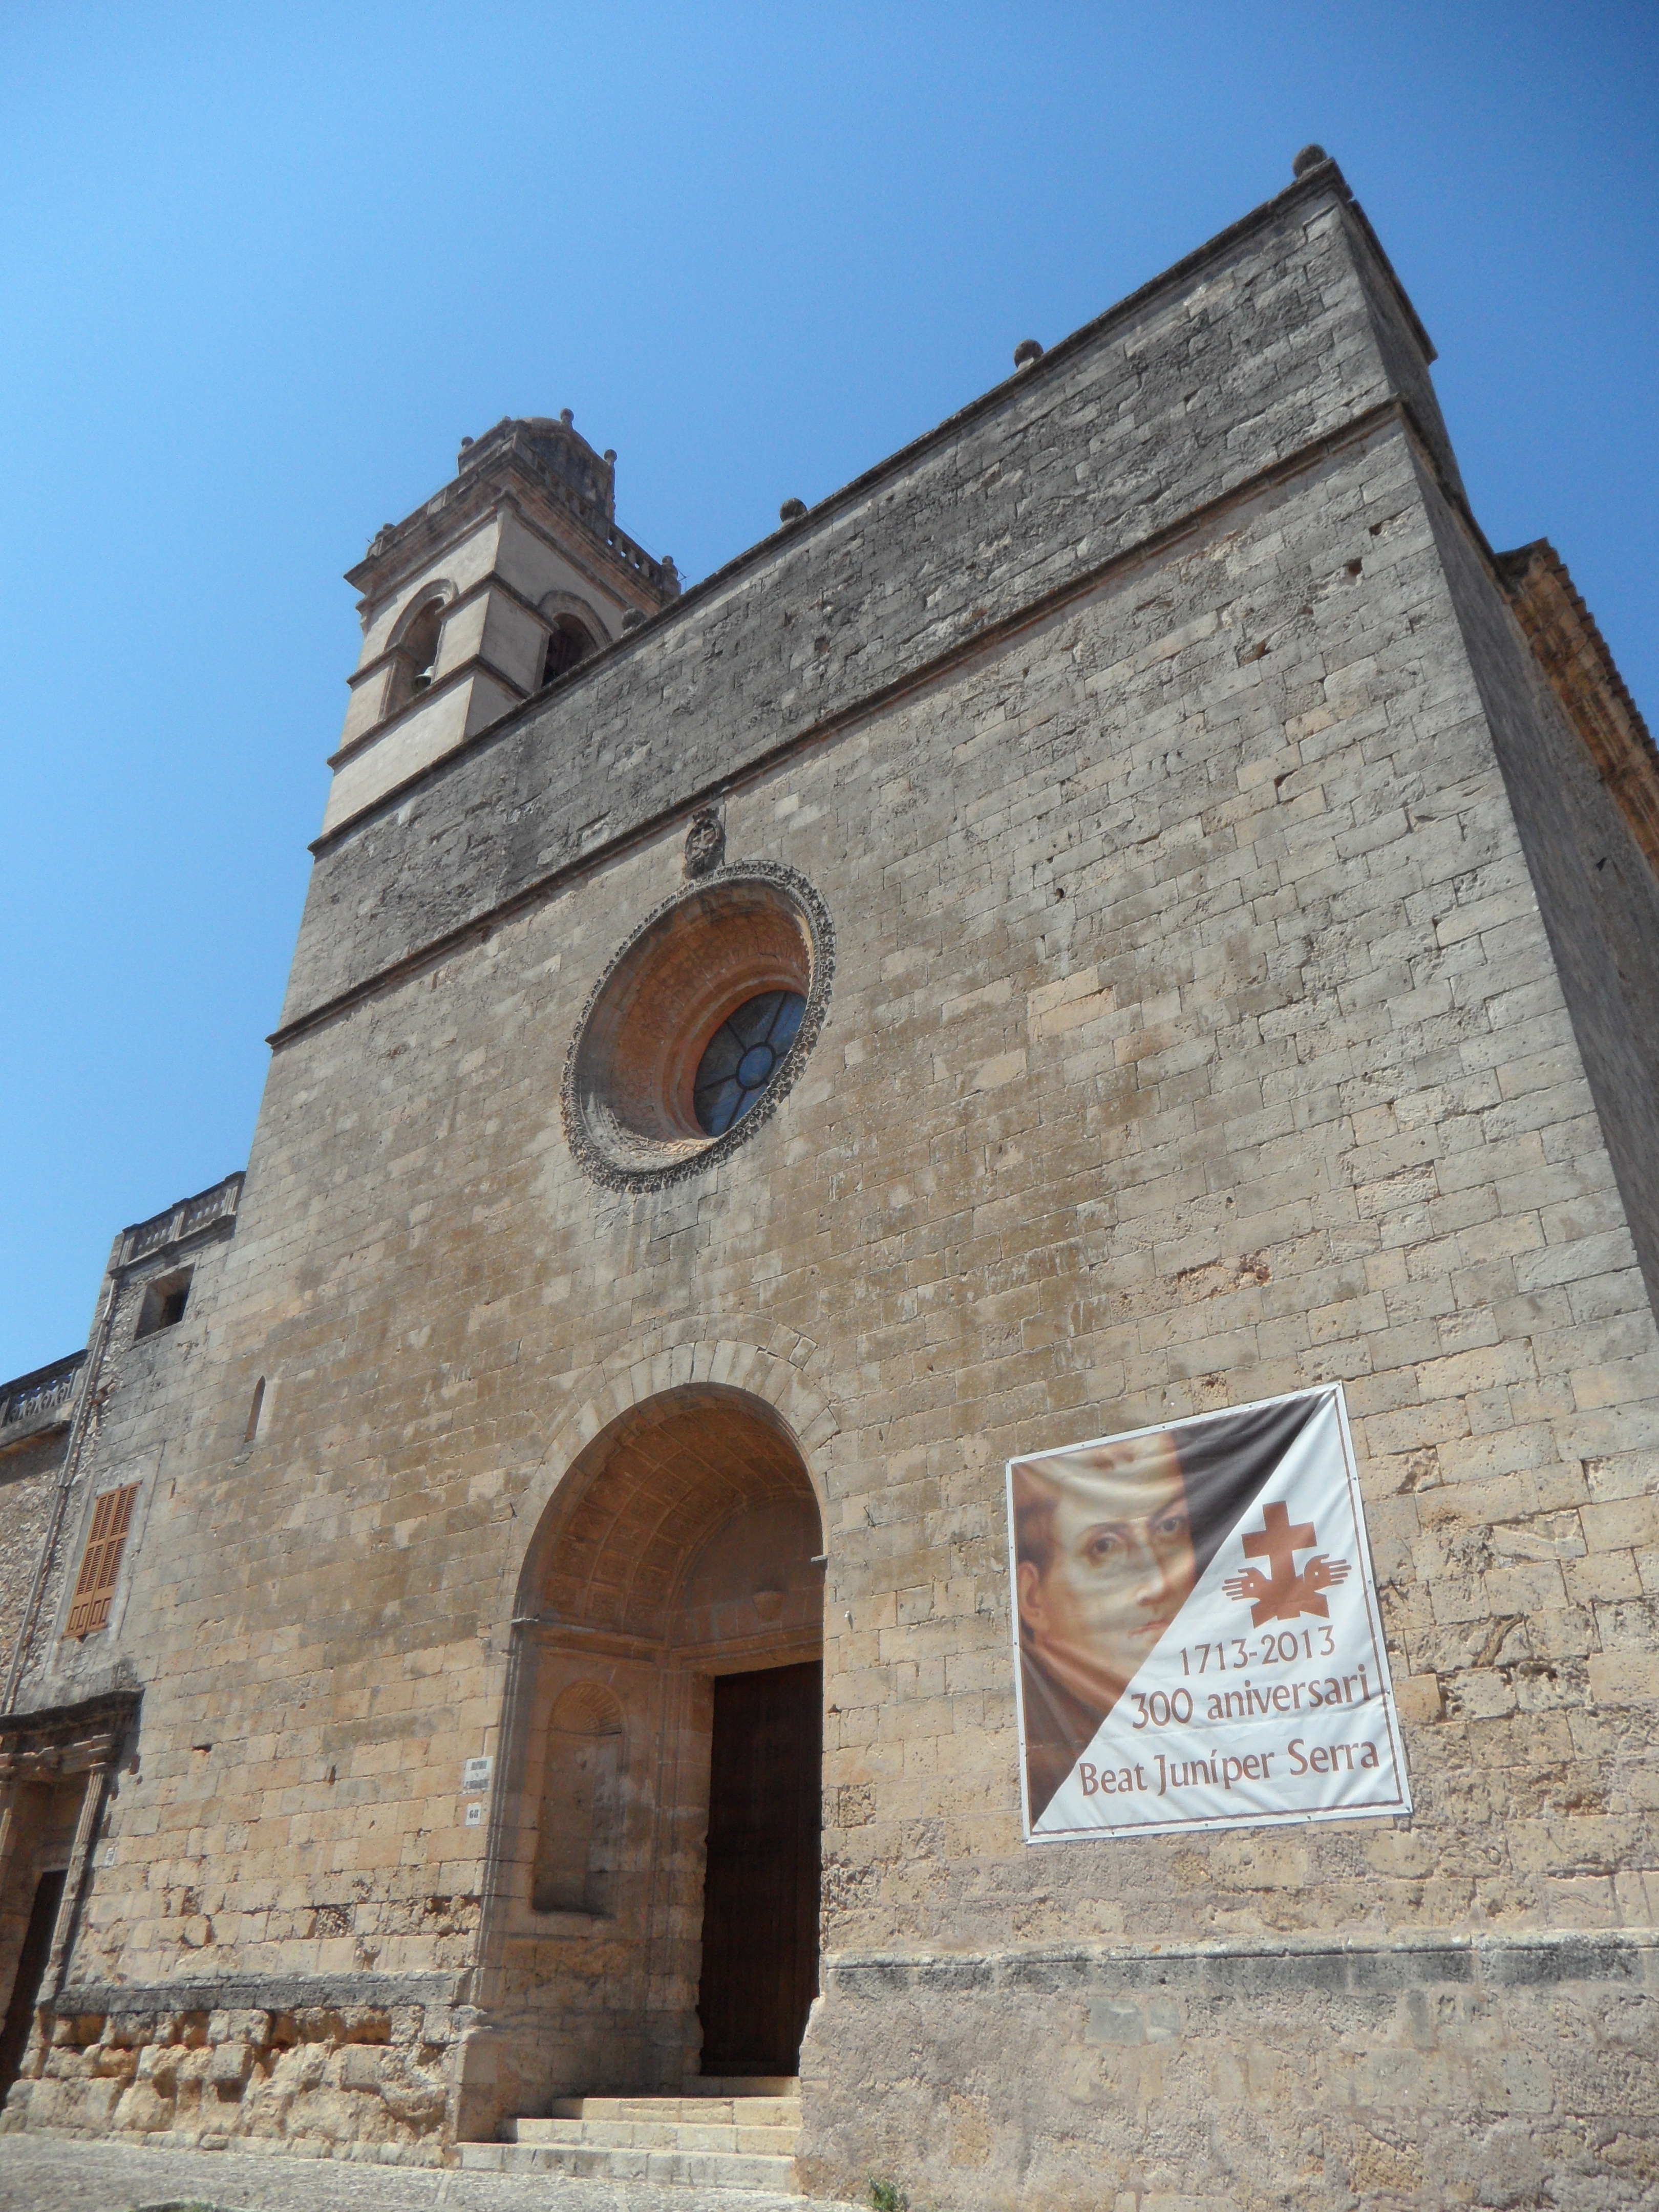
architecture, building, wall, stone, mediterranean, tower, religion, facade, church, chapel, fortification, place of worship, bell tower, catholic, spain, monastery, mallorca, history, front, monumental, middle ages, masonry, petra, balearic islands, ancient history, spanish missions in california, mares stone